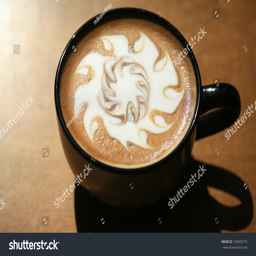
latte art , designs drawn with steamed milk in hot fresh rich coffee in a ceramic coffee cup .